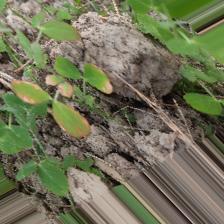
Label: Ascochyta blight